Wilderness Mail

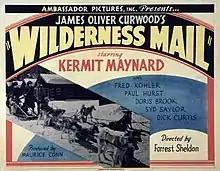
Theatrical release poster

Wilderness Mail is a 1935 American adventure film directed by Forrest Sheldon and written by Bennett Cohen and Robert Dillon. The film stars Kermit Maynard, Fred Kohler, Paul Hurst, Doris Brook, Syd Saylor and Dick Curtis. The film was released on March 9, 1935, by Ambassador Pictures.